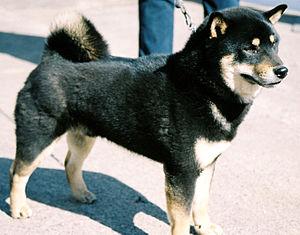
Le shiba est une race de chien originaire du Japon. C'est un chien de petite taille de type spitz. Race très ancienne, le shiba a failli disparaître au début du XXᵉ siècle, en raison de la concurrence des chiens de chasse anglais. Des efforts de sauvegarde sont entrepris dans les années 1920 afin de conserver le type originel du shiba. Le premier standard est édité en 1934 et en 1937 ; la race est désignée Monument naturel du Japon.